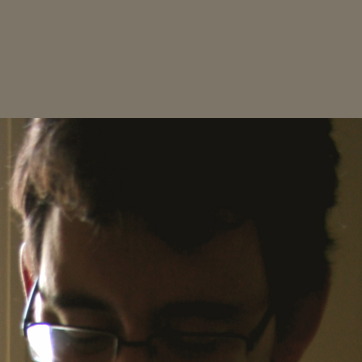
Material: hair